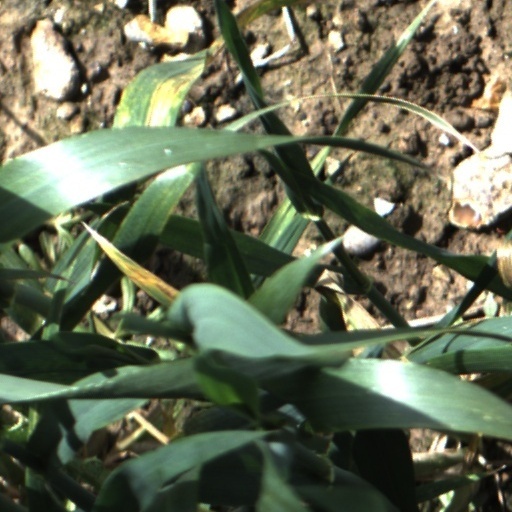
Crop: wheat